George Fairchild

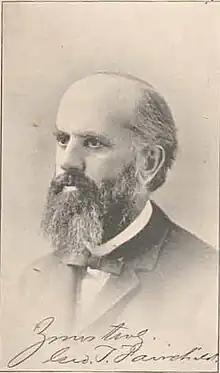

George Thompson Fairchild (October 6, 1838 – March 16, 1901) was an American educator and university president.